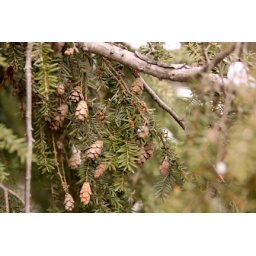
Mini pine cones on a tree in Bernheim Forest in Clermont, KY